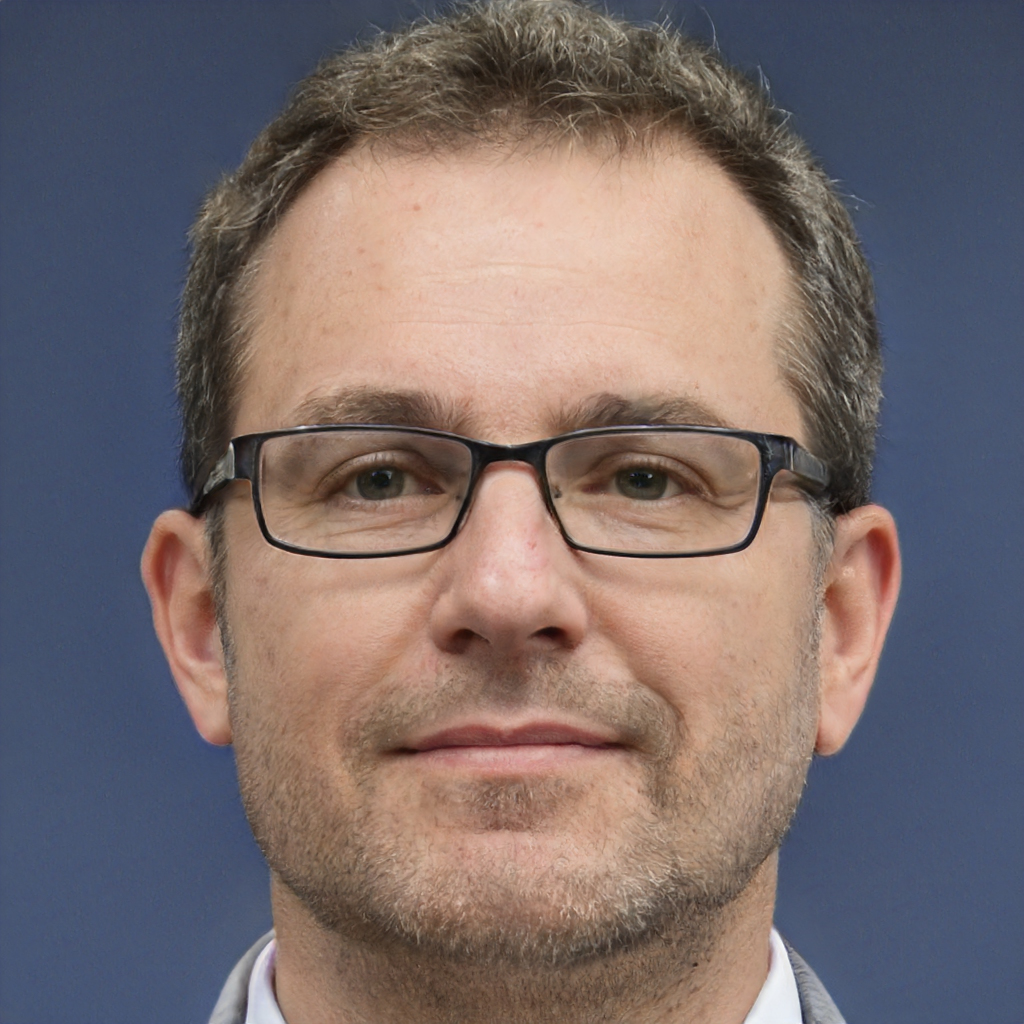
Label: Colored